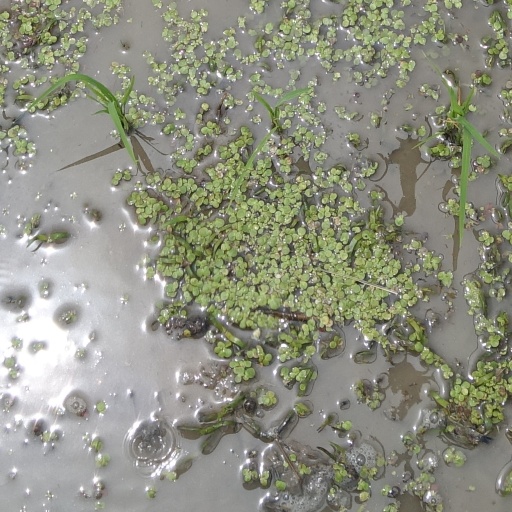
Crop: rice